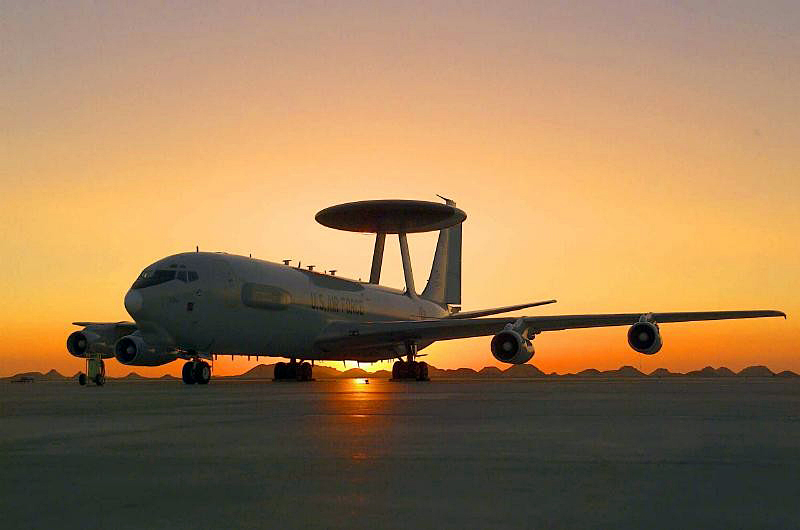
Vehicle type: Planes